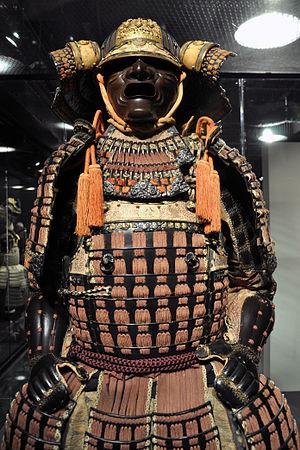
Armure (mogamido tosei gusoku), XVIIème ou XVIIIème siècle, époque Edo, et casque, époque Muromachi, vers 1530, Japon. Musée Ann et Gabriel Barbier-Mueller à Dallas (Texas), photographié au Musée des Arts Premiers, Quai Branly à Paris, lors d'une exposition.